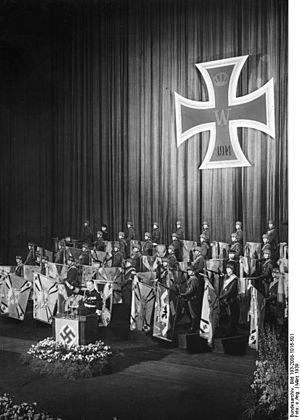
Erich Raeder, né le 24 avril 1876 à Wandsbek et mort le 6 novembre 1960 à Kiel, est un militaire allemand, qui a servi dans la Marine de son pays au cours de la Première et de la Seconde Guerre mondiale.